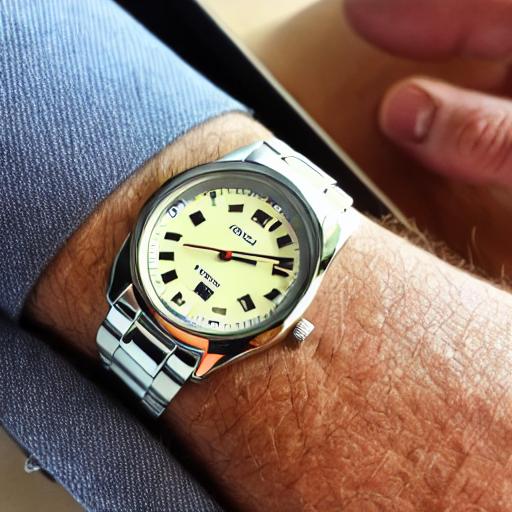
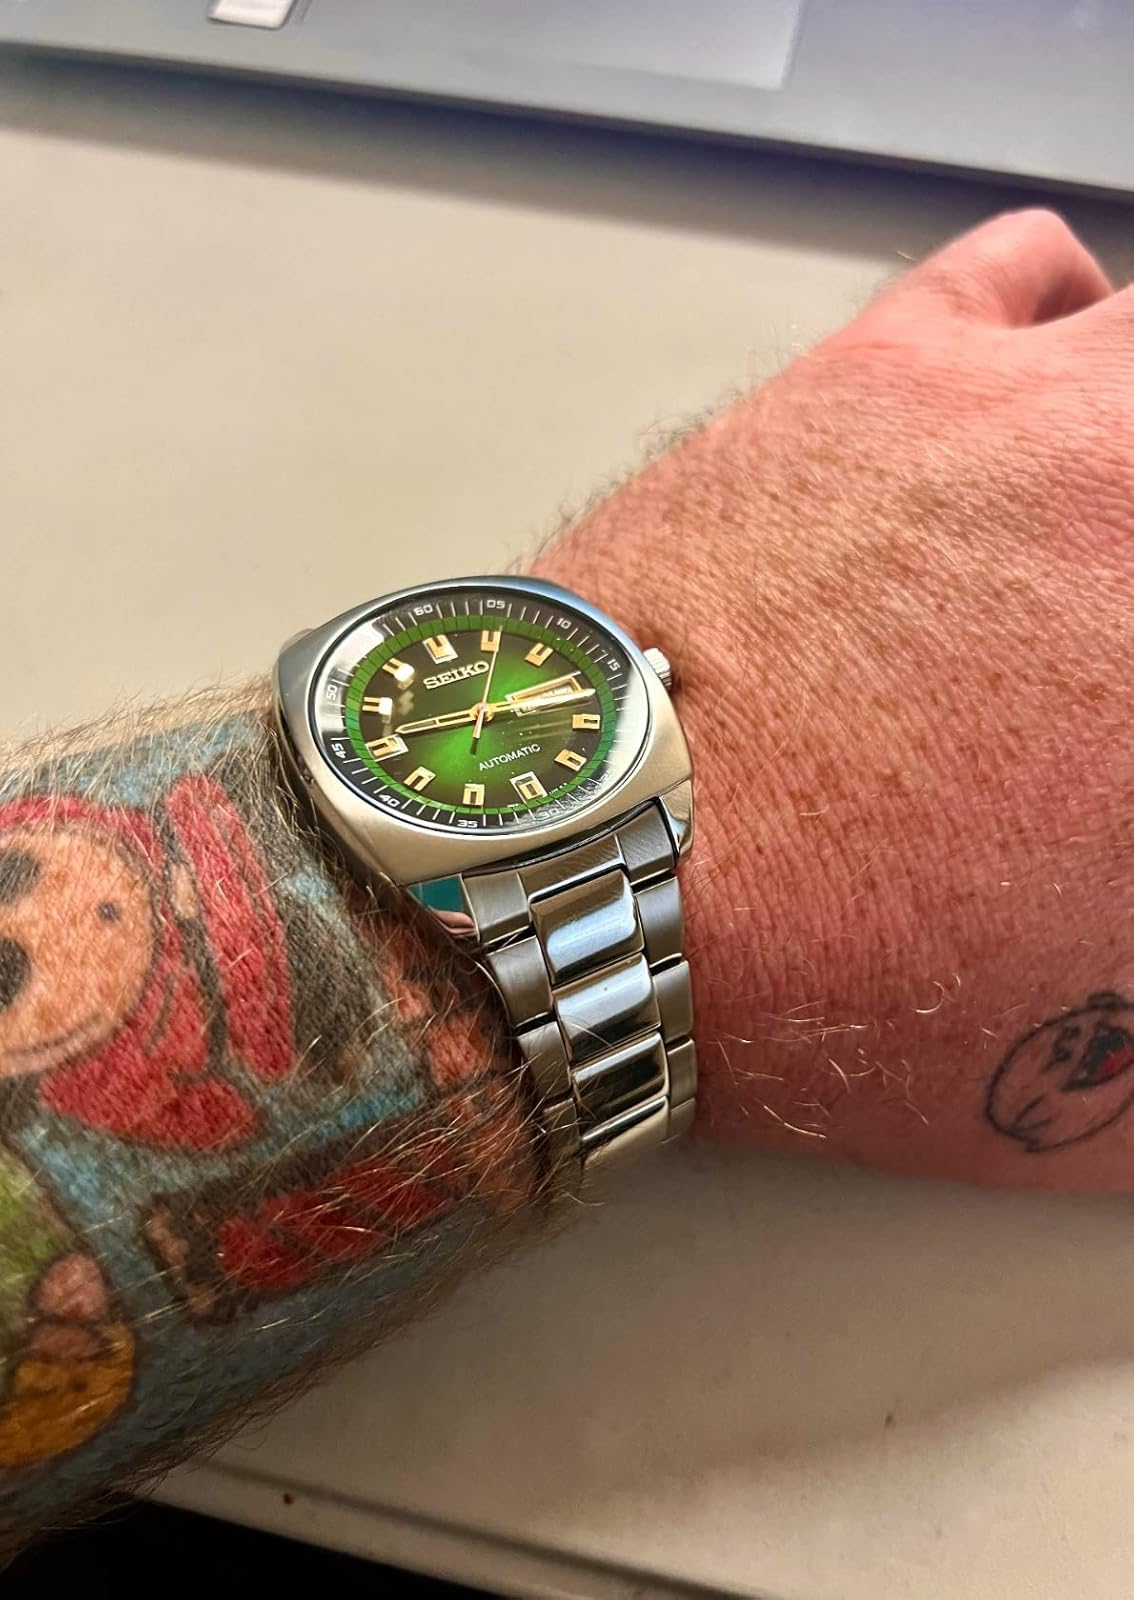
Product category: accessories_watch
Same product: no